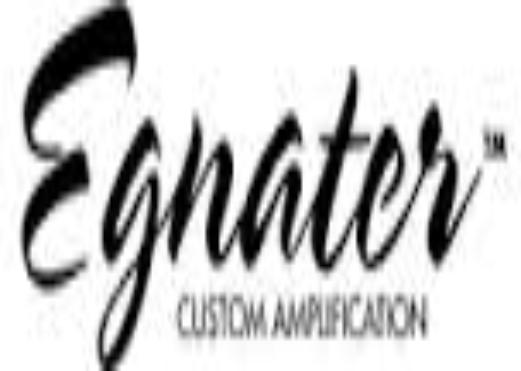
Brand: Egnater
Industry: Electronic